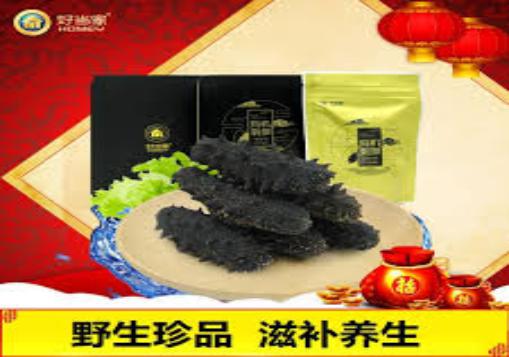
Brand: Homey
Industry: Food